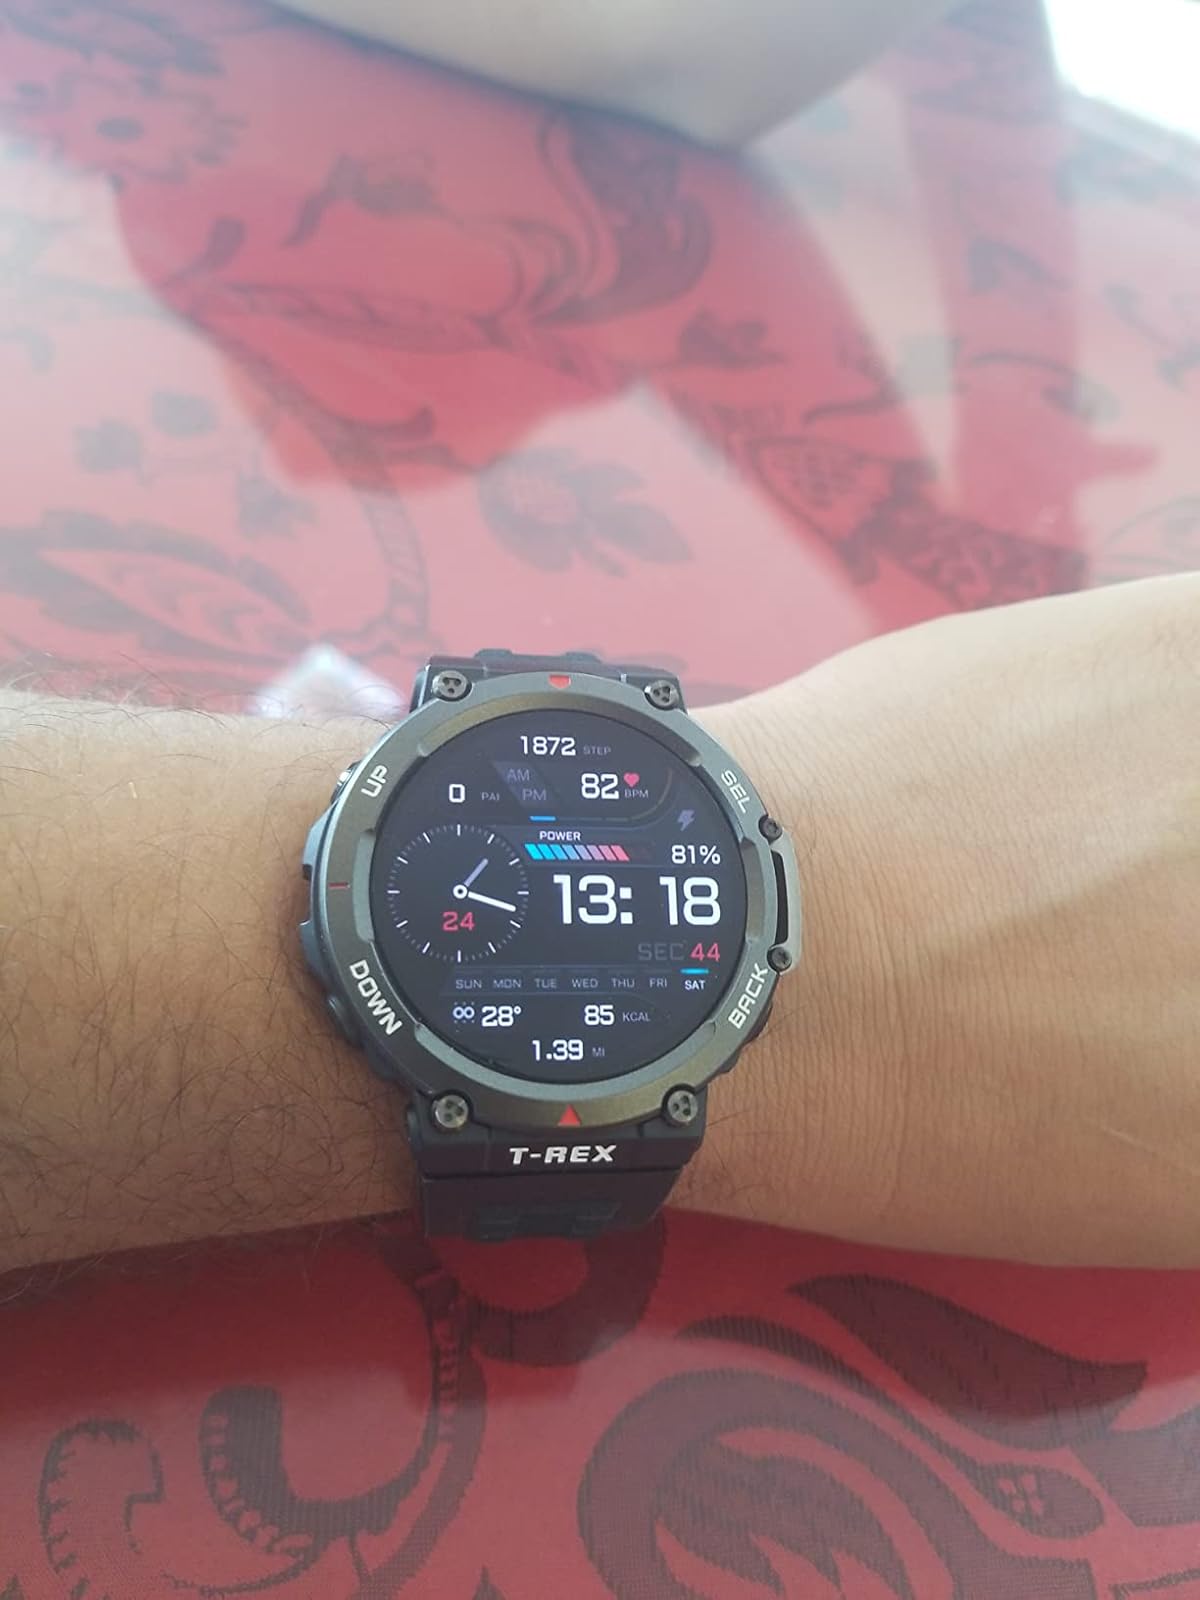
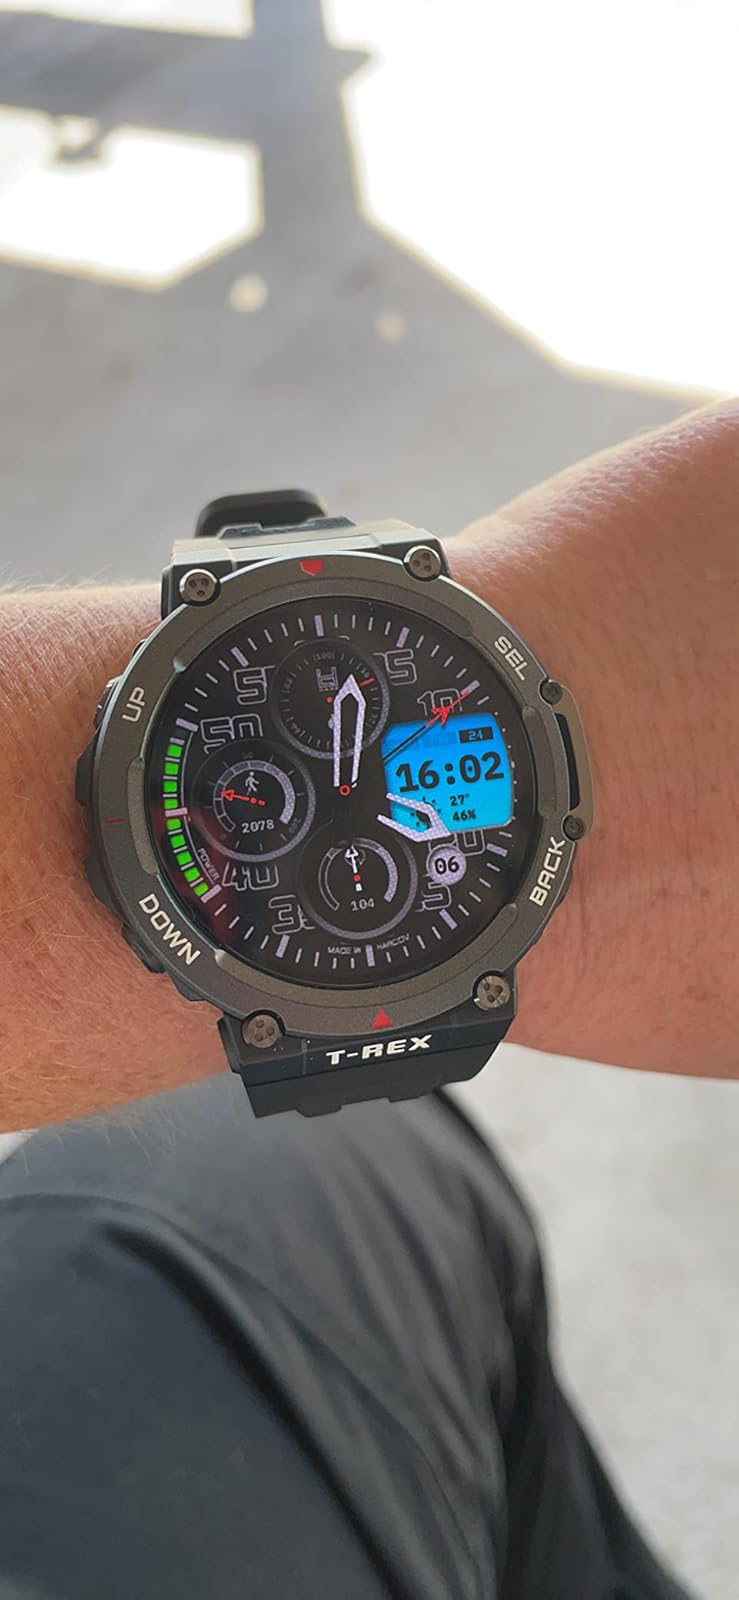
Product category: smartwatch
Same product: yes